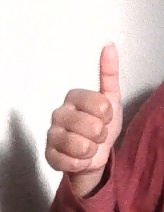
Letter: aleff